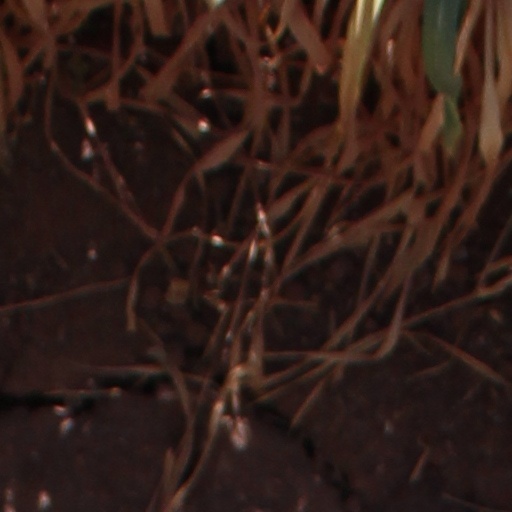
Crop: wheat